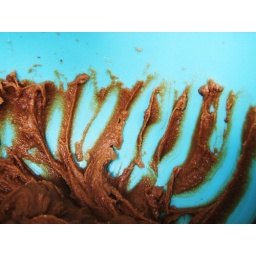
brown sugar cookies (cook's illustrated) in dog biscuit shapes - 13